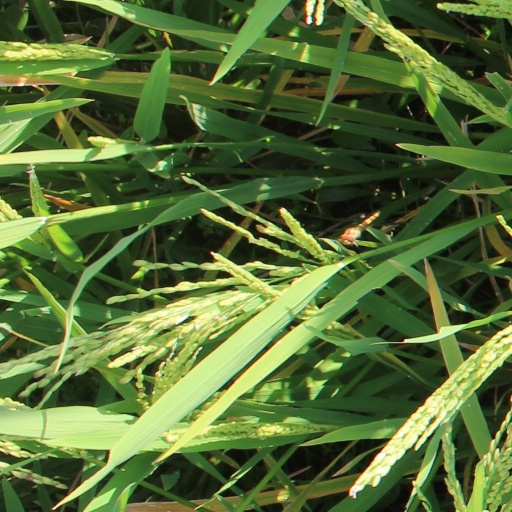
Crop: rice